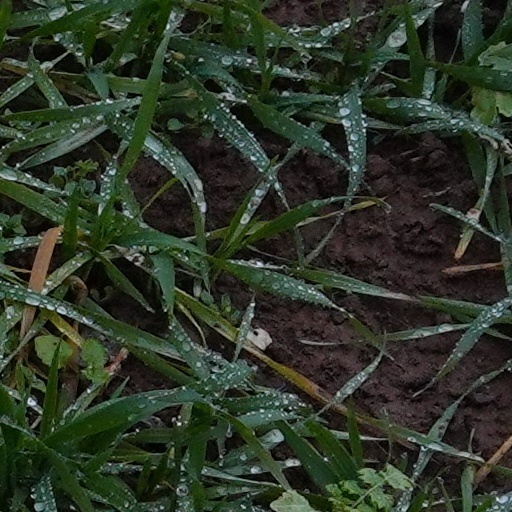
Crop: wheat